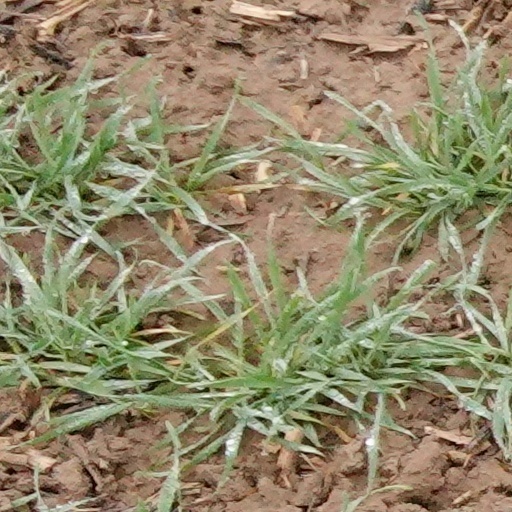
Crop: wheat